Doom (film)

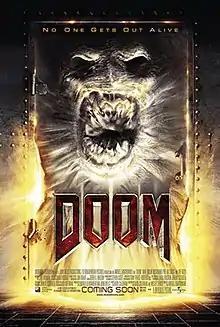
Theatrical release poster

Doom is a 2005 science fiction action horror film directed by Andrzej Bartkowiak. Loosely based on the video game series of the same name by id Software, the film stars Karl Urban, Rosamund Pike, Razaaq Adoti, and Dwayne Johnson (credited as The Rock). In the film, marines are sent on a rescue mission to a facility on Mars, where they encounter demon-like creatures.